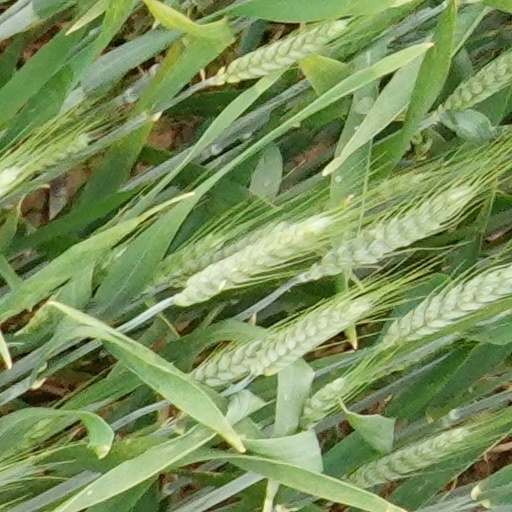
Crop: wheat